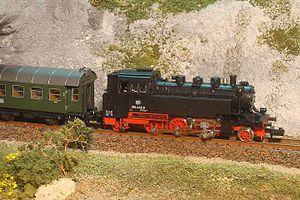
L'échelle N est l'échelle en modélisme ferroviaire 1:160. La reproduction de la voie normale à l'échelle N est normalisée à un écartement réduit de 9 mm.